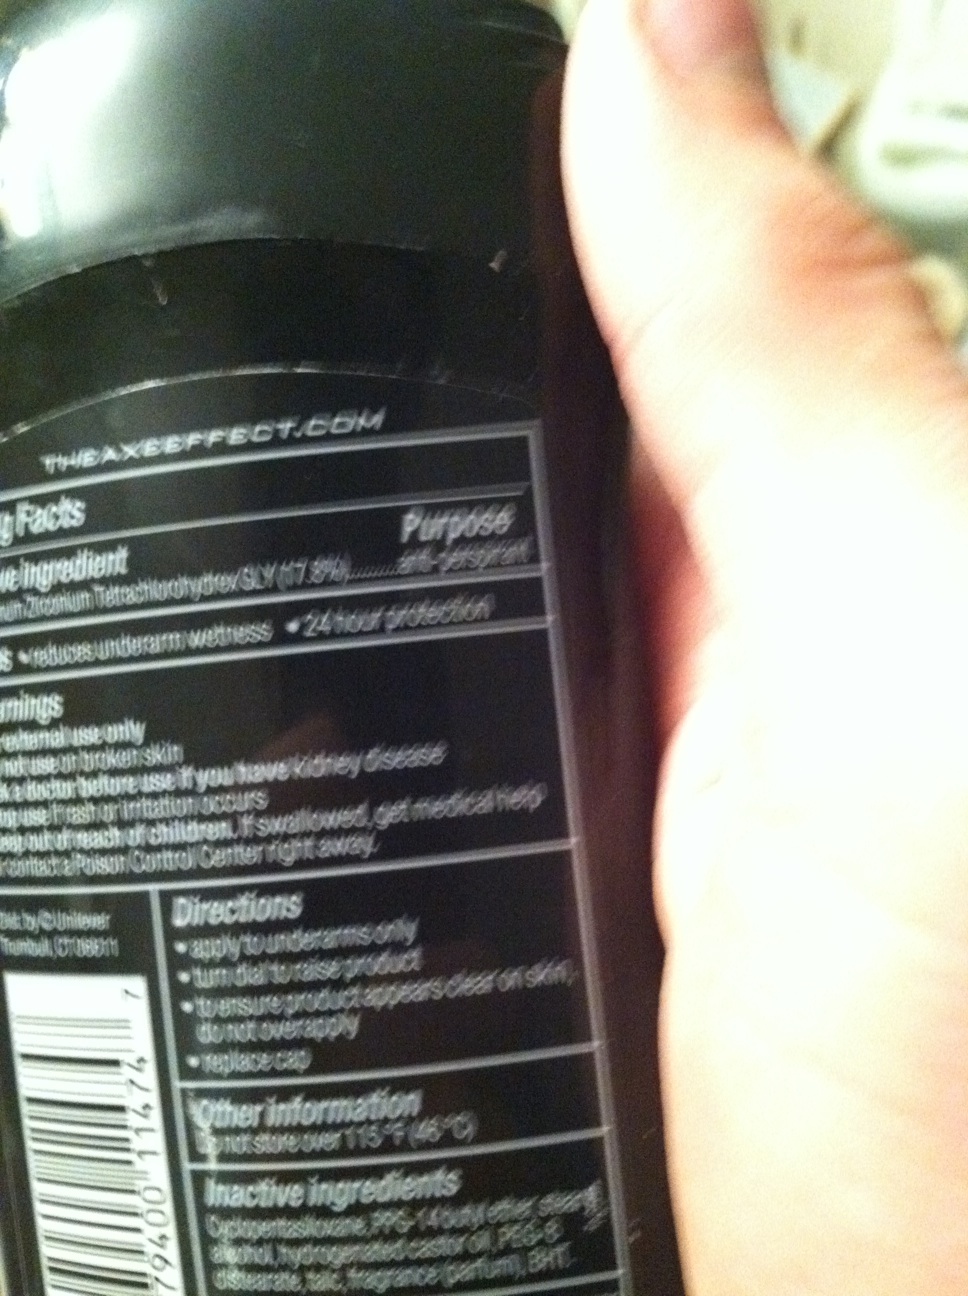Question: I know but if i put money on the ___can you read money?
Answer: unanswerable